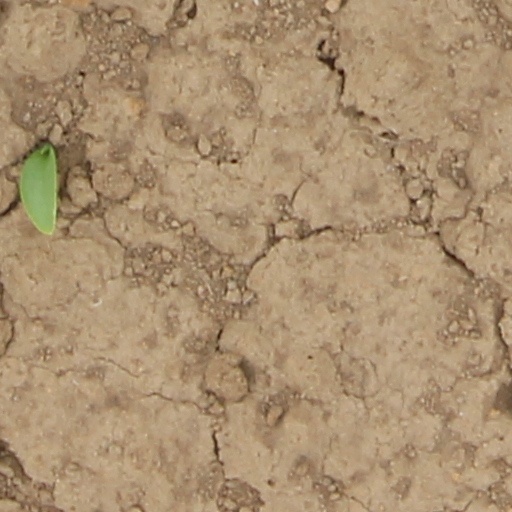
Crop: wheat